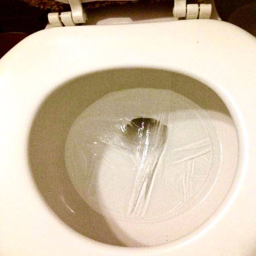
the water in the toilet is frozen because ... baby , it 's cold outside !